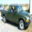
Label: pickup_truck